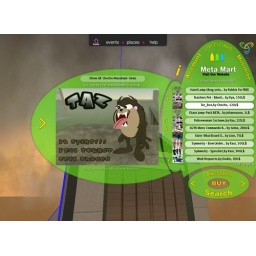
Meta Mart HUD - in a background a beautiful tower by Seigmancer Nino TAZ avatar on the screen of the HUD